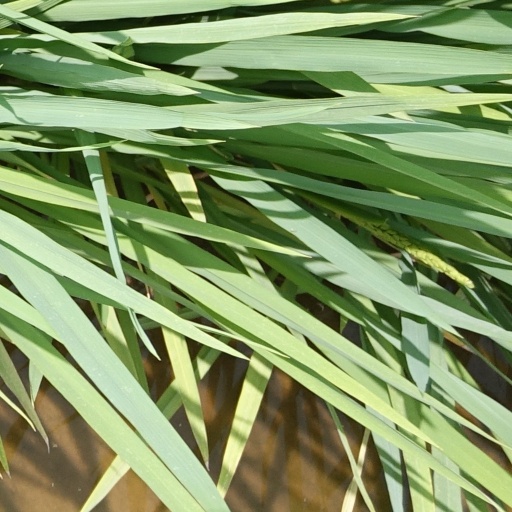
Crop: rice